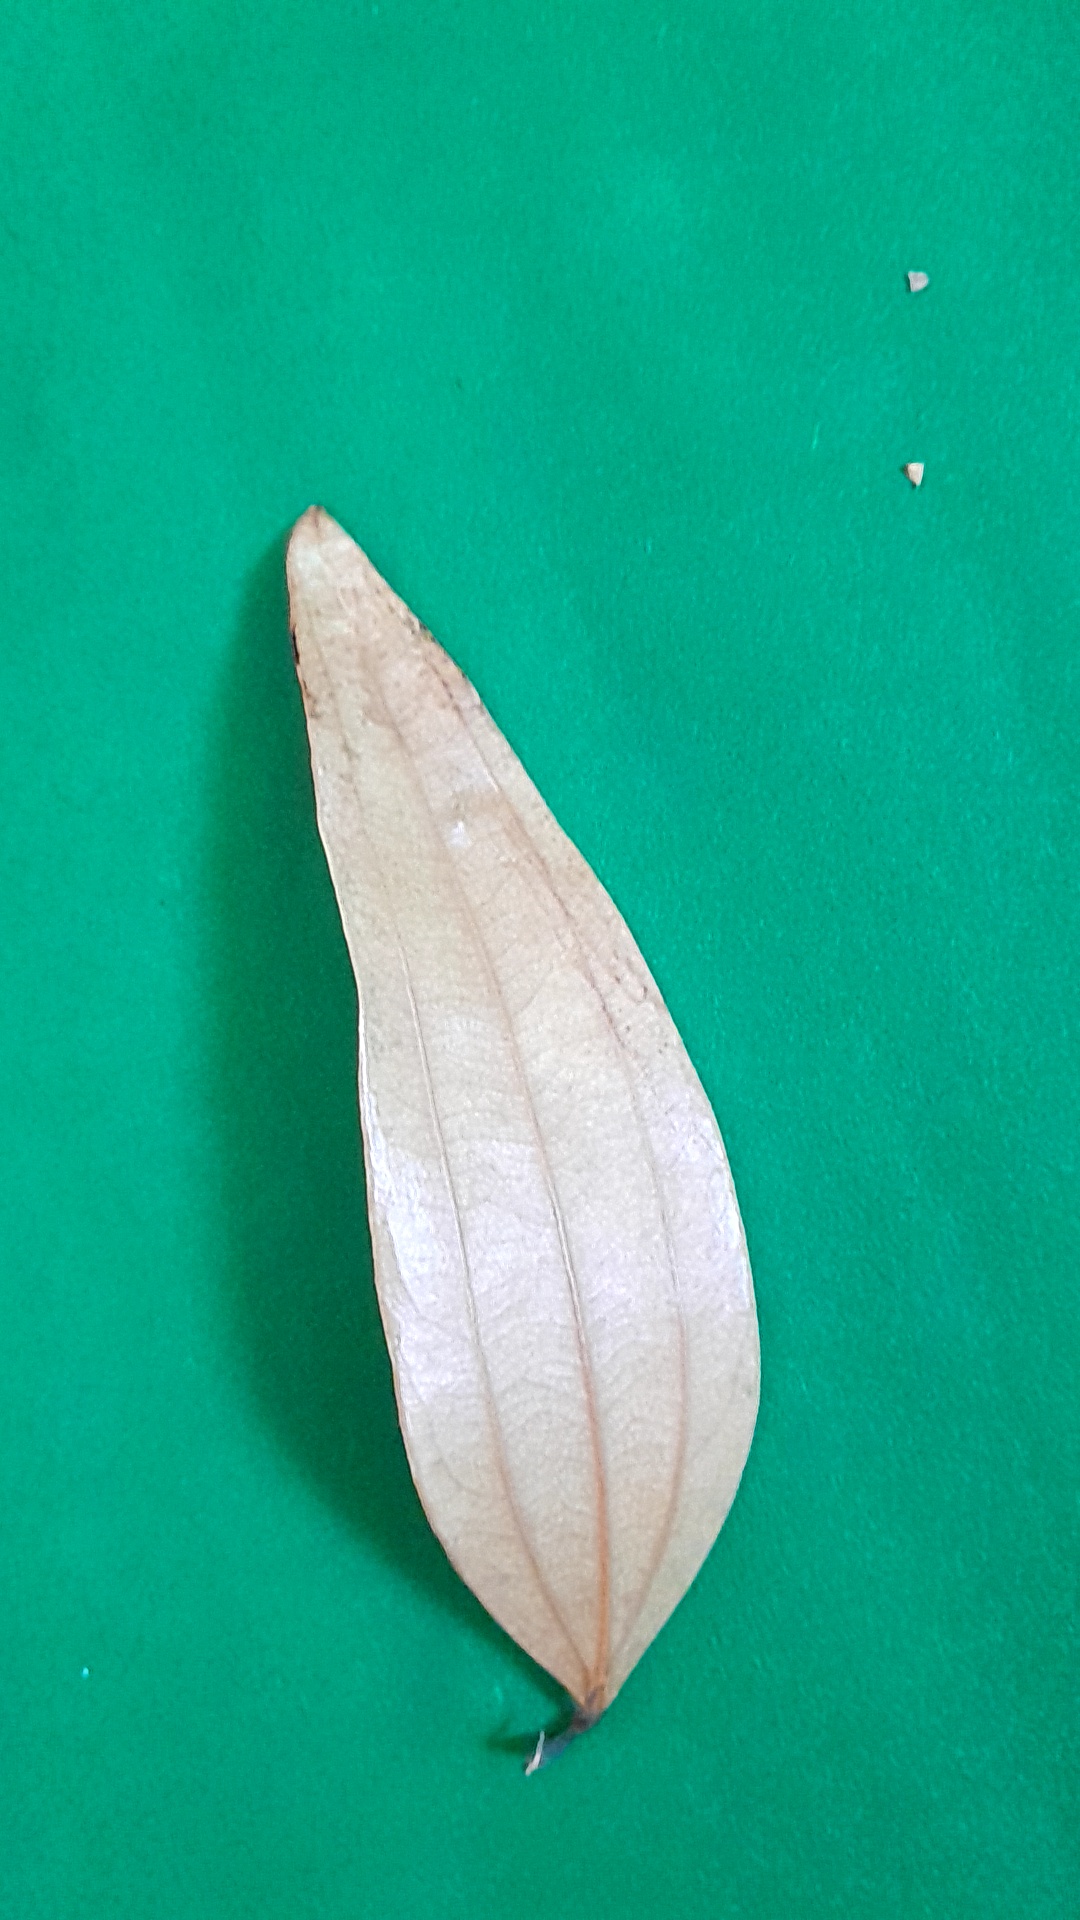
Label: Dry Leaf